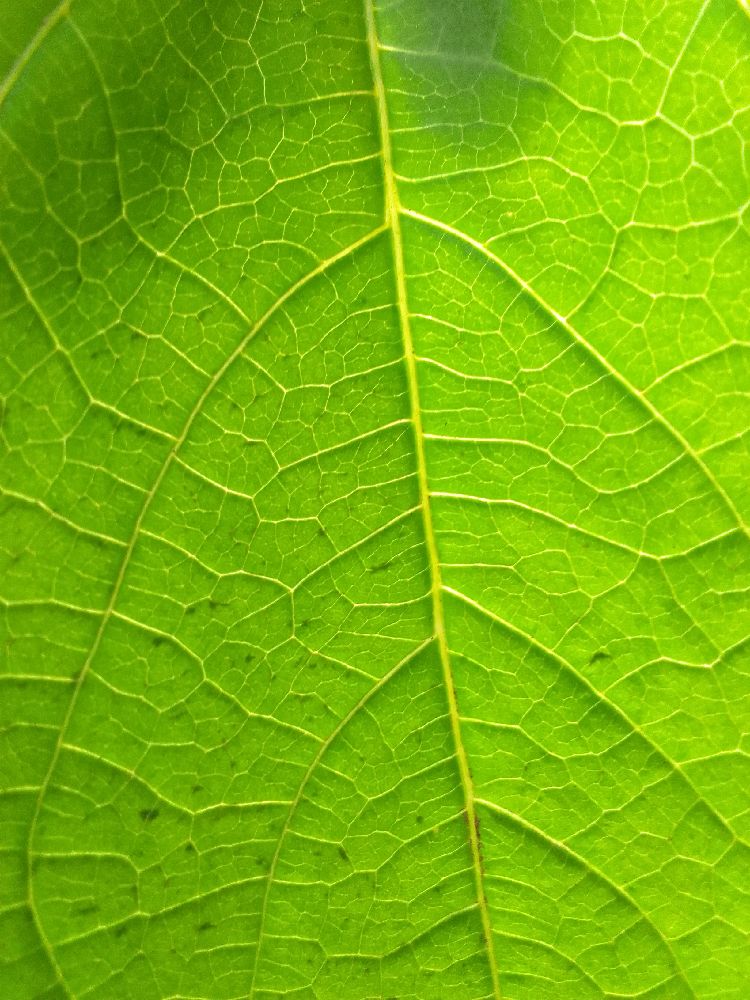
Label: healthy